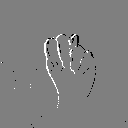
ASL letter: n